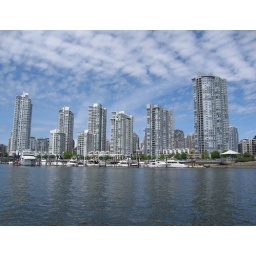
picture from the aqua bus ... looking north at the towers in false creek.